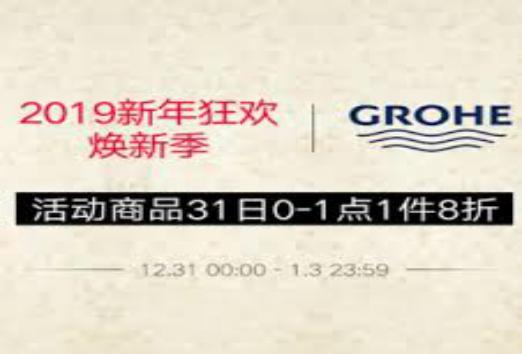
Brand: grohe
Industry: Necessities